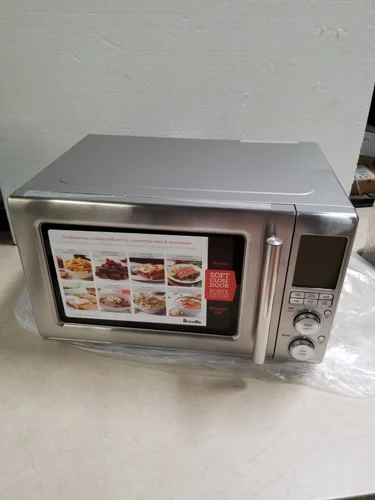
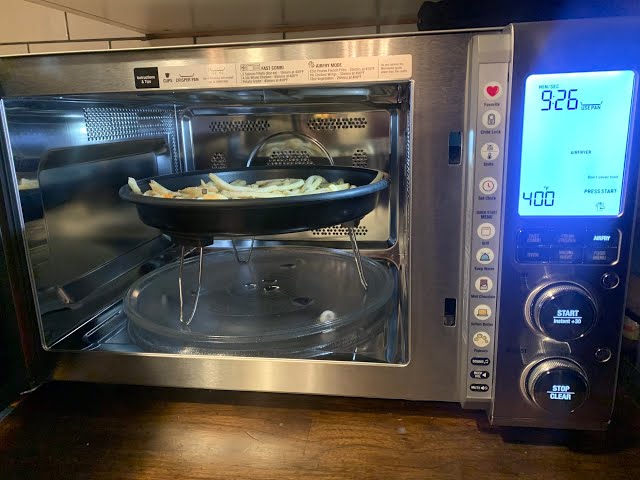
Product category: misc
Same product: yes